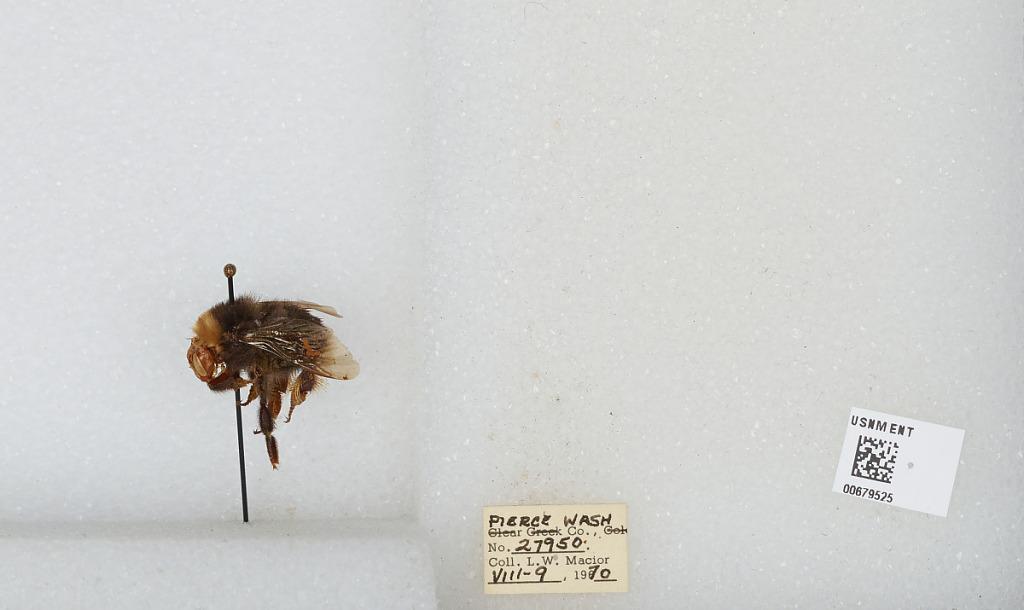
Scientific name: Bombus (Bombus) occidentalis Greene
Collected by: L. Macior
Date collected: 1970-8-9
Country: United States
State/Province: Washington
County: Pierce
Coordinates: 47.05, -122.12